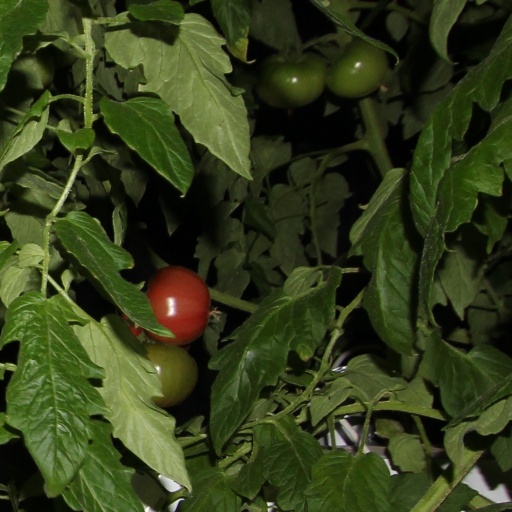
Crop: tomato